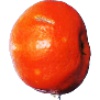
Label: Clementine 1